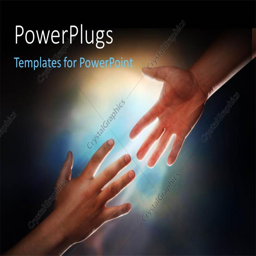
powerpoint template displaying a hand trying to hold the other one in the background